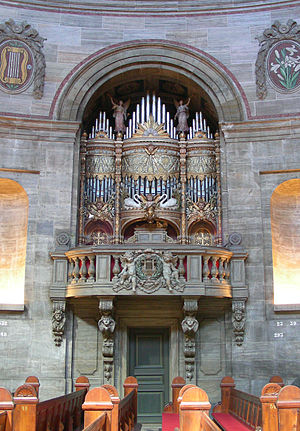
Marmorkirken / Inventar / Orgler
Marmorkirken er en kirke i Frederiks Sogn. Dens officielle navn er Frederiks Kirke. Den ligger som et fokuspunkt i den del af København, som kaldes Frederiksstaden.